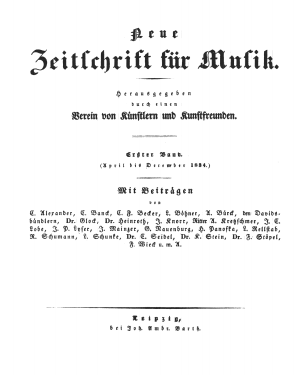
Neue Zeitschrift für Musik
Titelbladet for første bind, april til december 1834
Neue Zeitschrift für Musik er et tidsskrift der beskæftiger sig med samtidige strømninger inden for musikken. Første udgivelse var 3. april 1834; det er udkommet næsten uafbrudt siden.